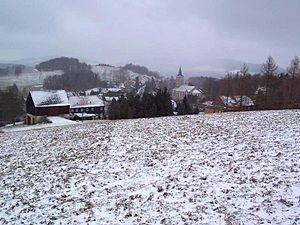
Crostau est un village de Saxe, situé dans l'arrondissement de Bautzen, dans le district de Dresde. Il était une commune autonome jusqu'au 31 décembre 2010. Crostau est désormais un quartier de la ville de Schirgiswalde-Kirschau.